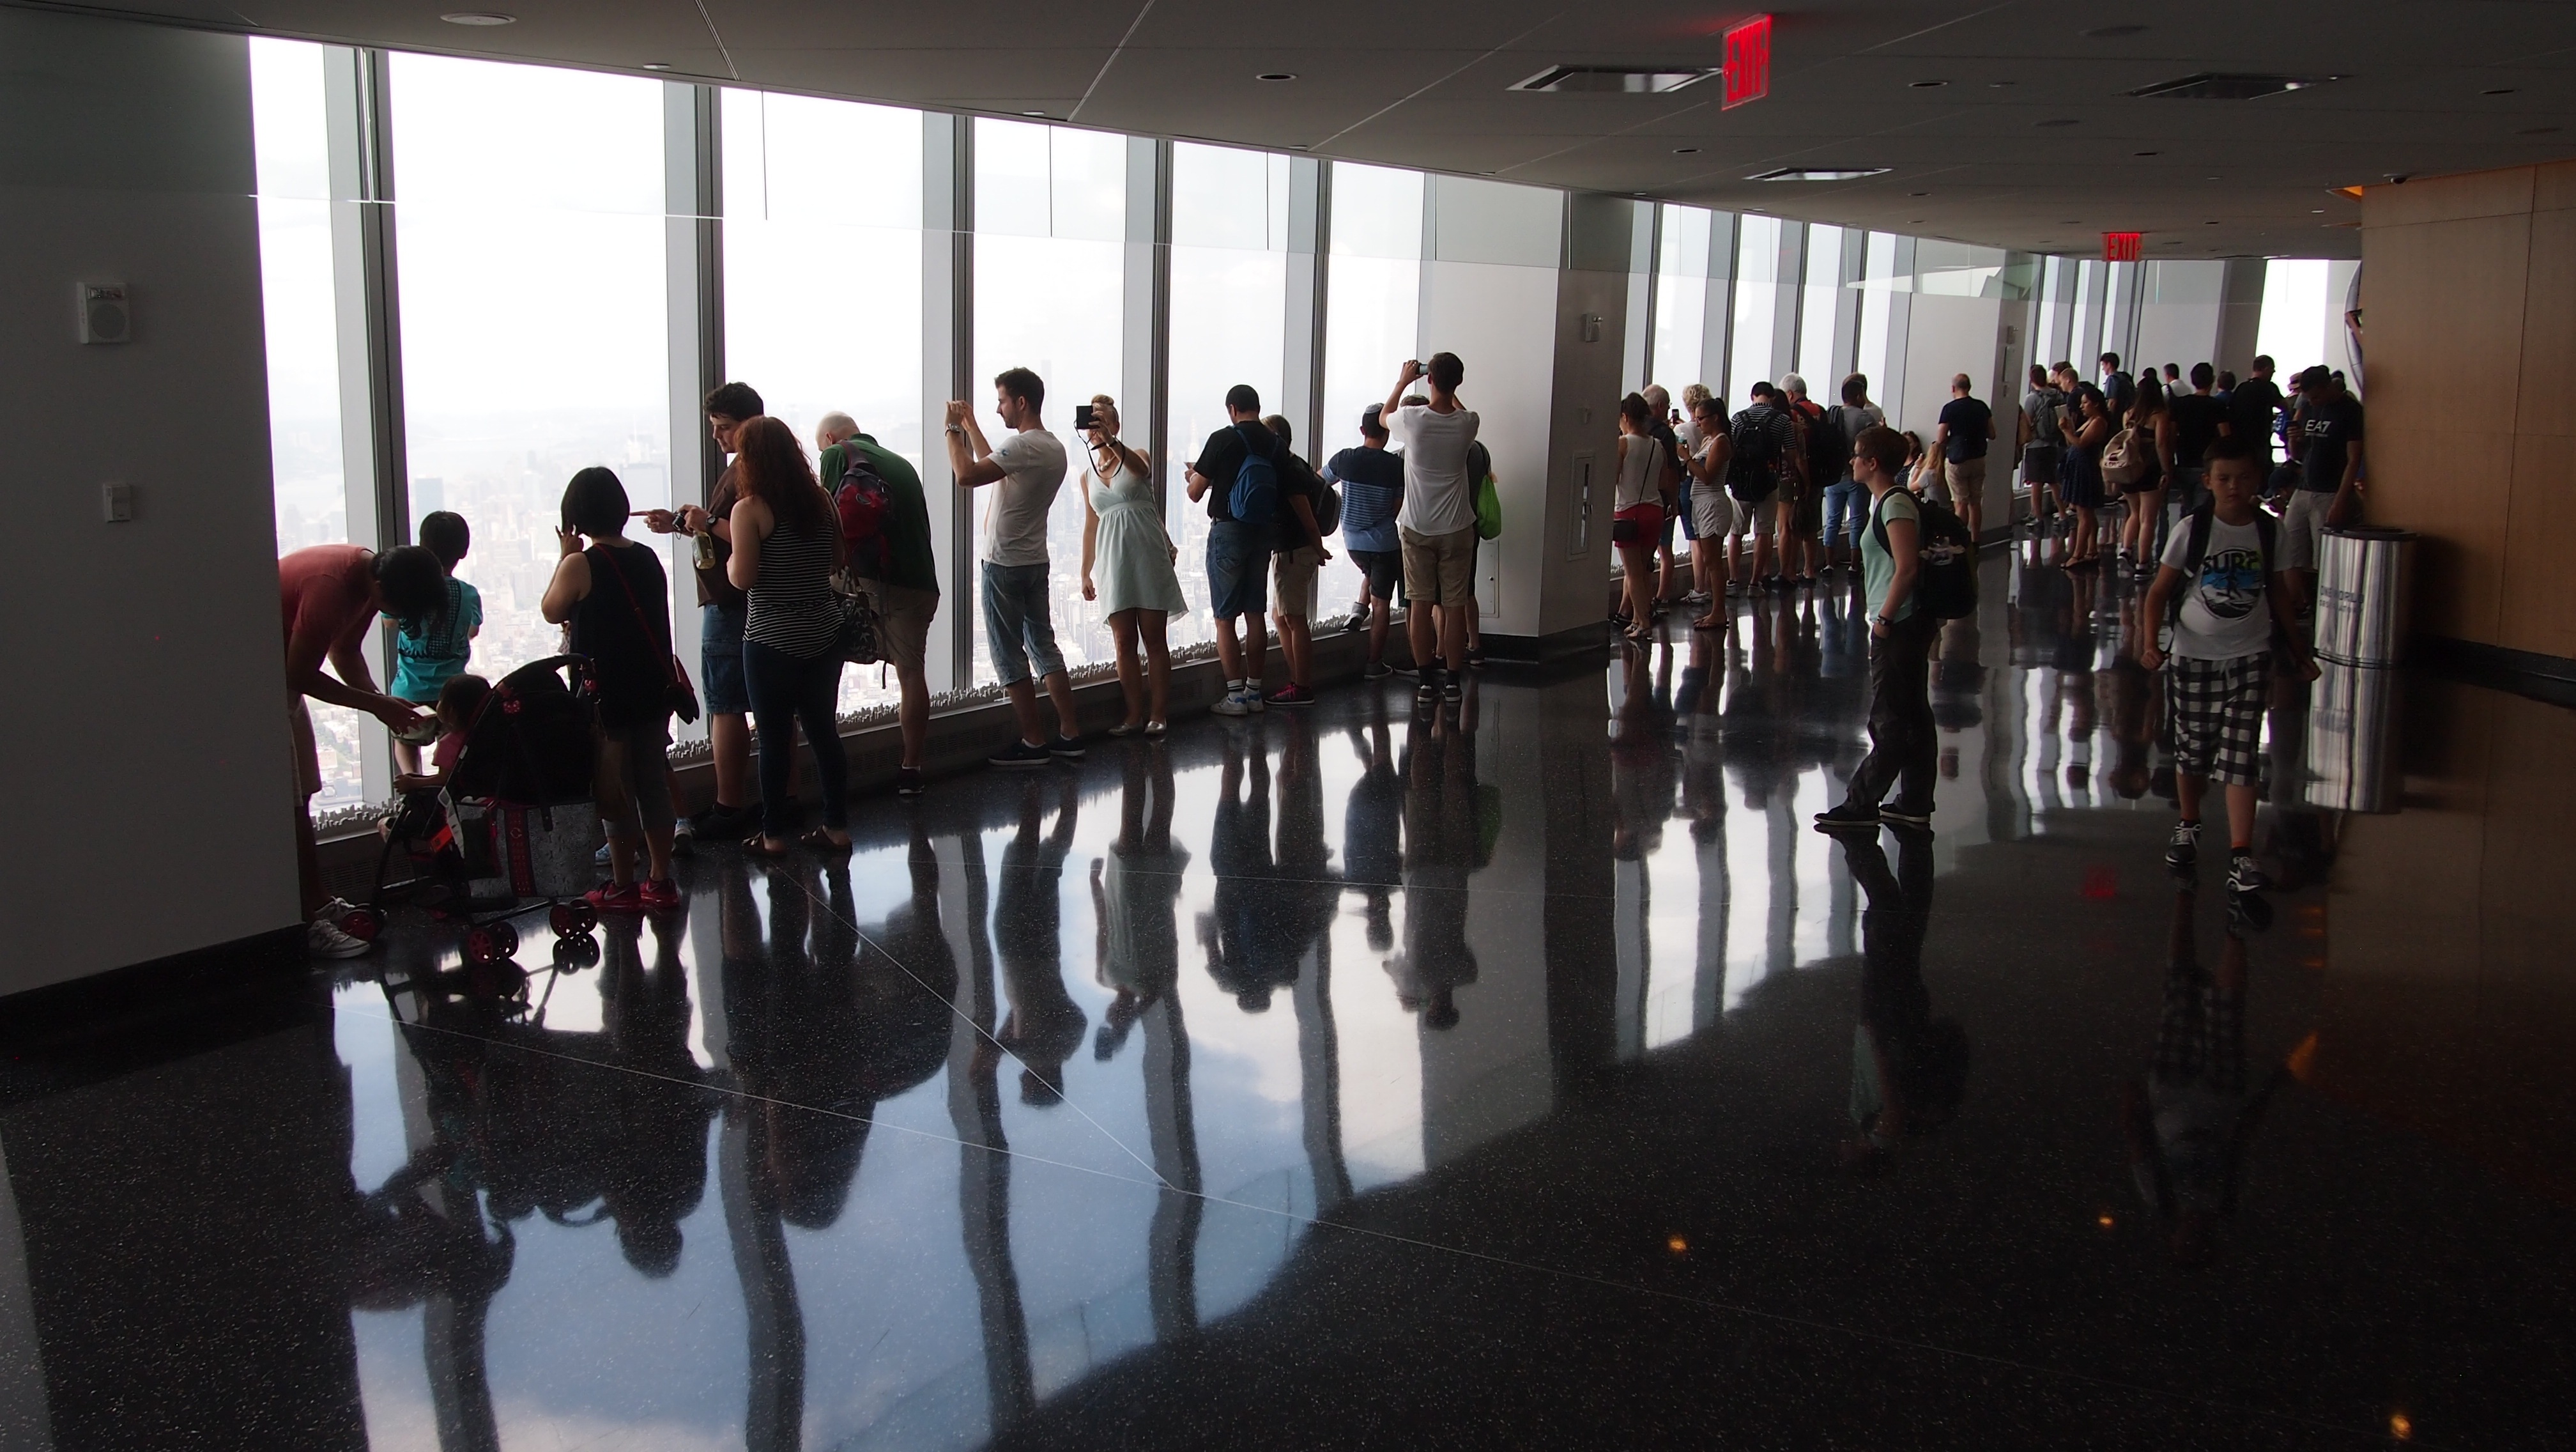
new york, crowd, sightseeing, outlook, event, institution, one world trade